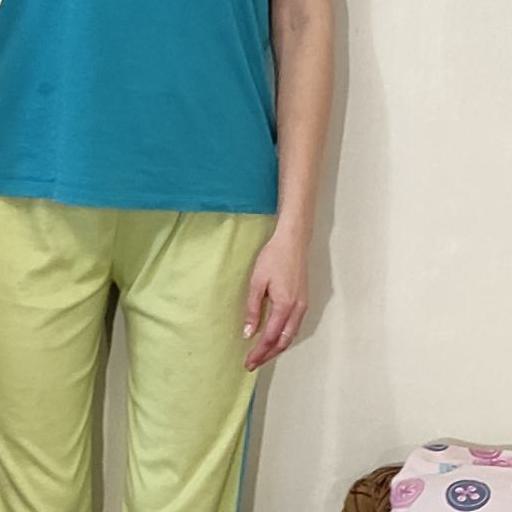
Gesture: no_gesture